Harris Tweed Authority

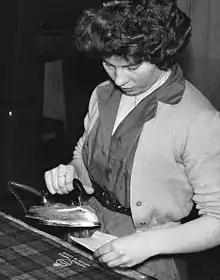
Stamping Harris Tweed with the Orb Mark

The Harris Tweed Authority was established in 1993, replacing the Harris Tweed Association under the terms of the Harris Tweed Act 1993.